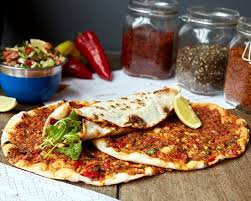
Yemek: lahmacun